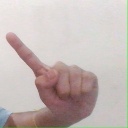
अक्षर: ए